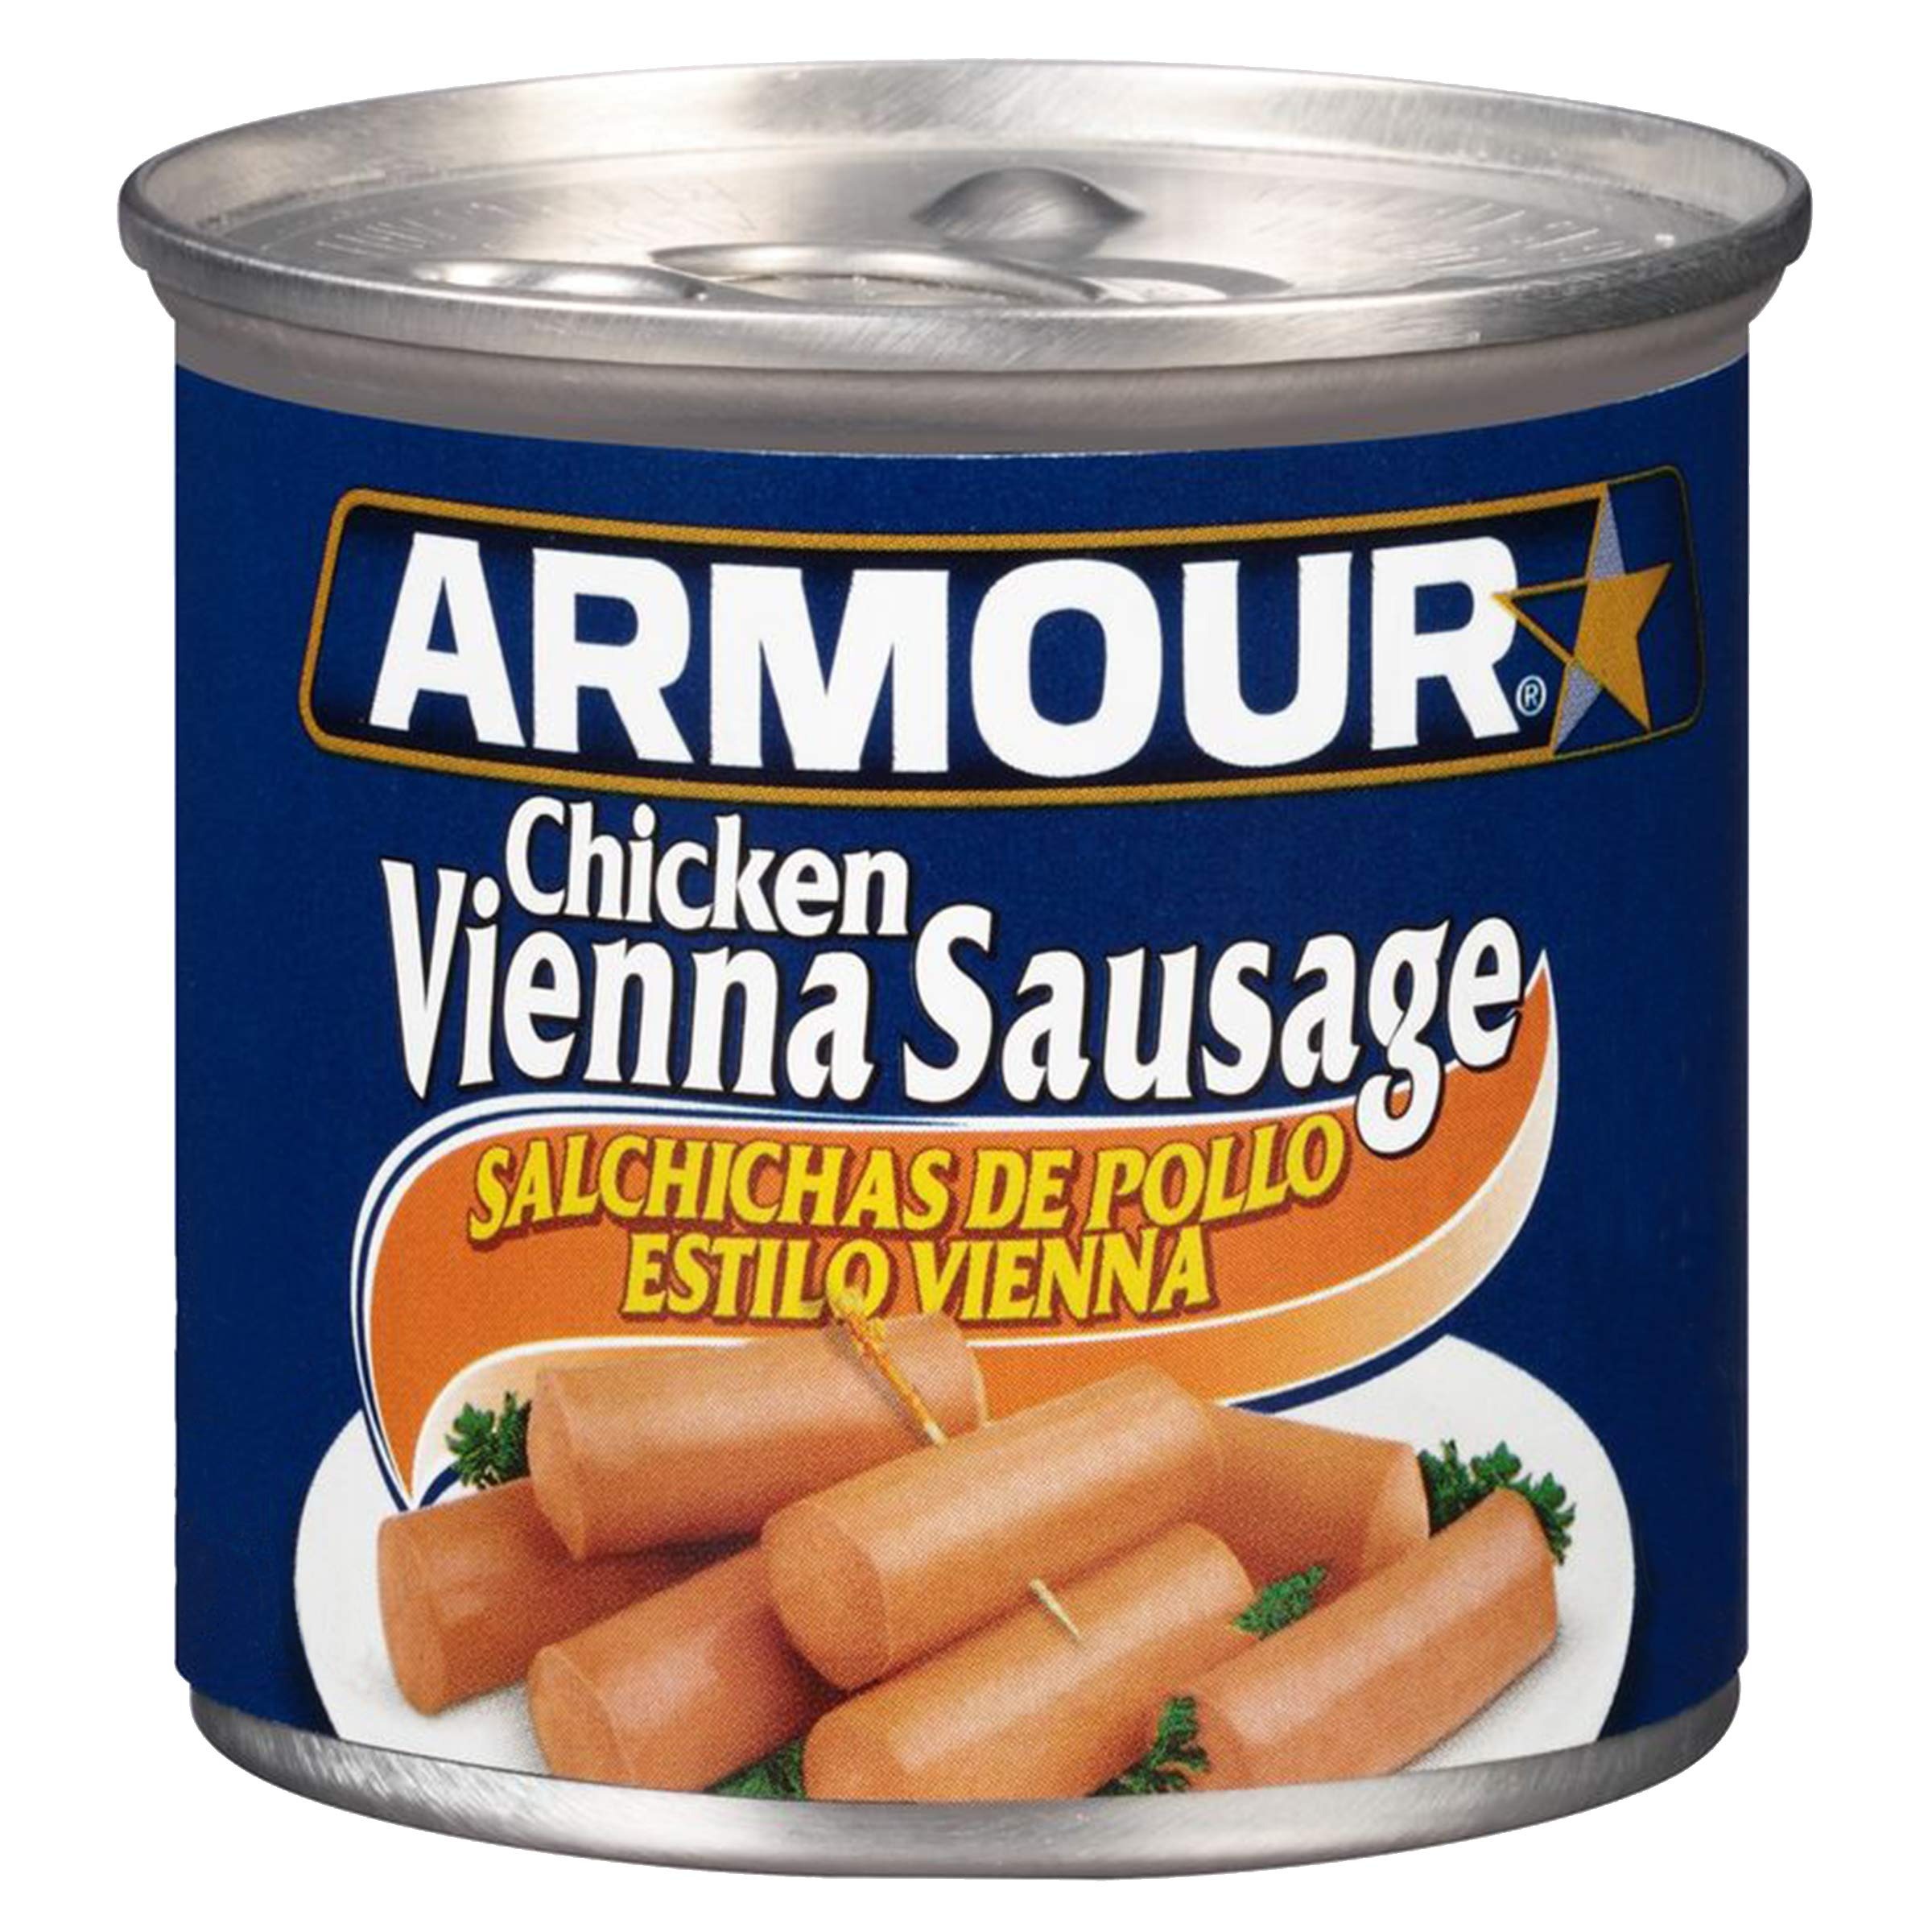
Item Name: Armour Star Chicken Vienna Sausage, Canned Sausage, 4.6 OZ (Pack of 24)
Bullet Point 1: Twenty-four 4.6 oz cans of Armour Star Chicken Vienna Canned Sausage
Bullet Point 2: Versatile, ready to eat canned chicken sausages can be an ingredient option in an easy meal
Bullet Point 3: Canned meat is made with chicken in chicken broth
Bullet Point 4: Eat right out of the can, add to recipes or serve as an appetizer
Bullet Point 5: Ready to eat meat in a can that doesn’t require any cooking
Bullet Point 6: Have on hand as survival food in your emergency disaster kit
Bullet Point 7: Store Vienna sausage cans in the refrigerator after opening to keep fresh
Value: 110.4
Unit: ounce

Price: 26.775